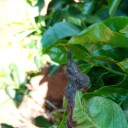
Label: Phoma